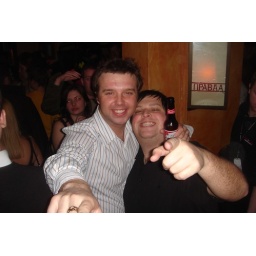
BFK and some random bloke in a white shirt